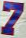
Number: 7